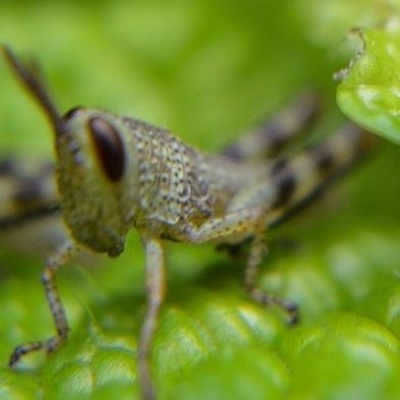
Crop: Maize
Condition: grasshoper